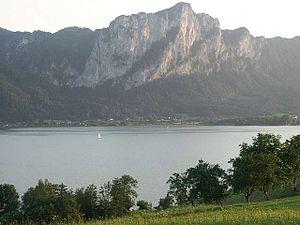
La commune de Mondsee se trouve en Haute-Autriche, à la frontière du Land de Salzbourg.